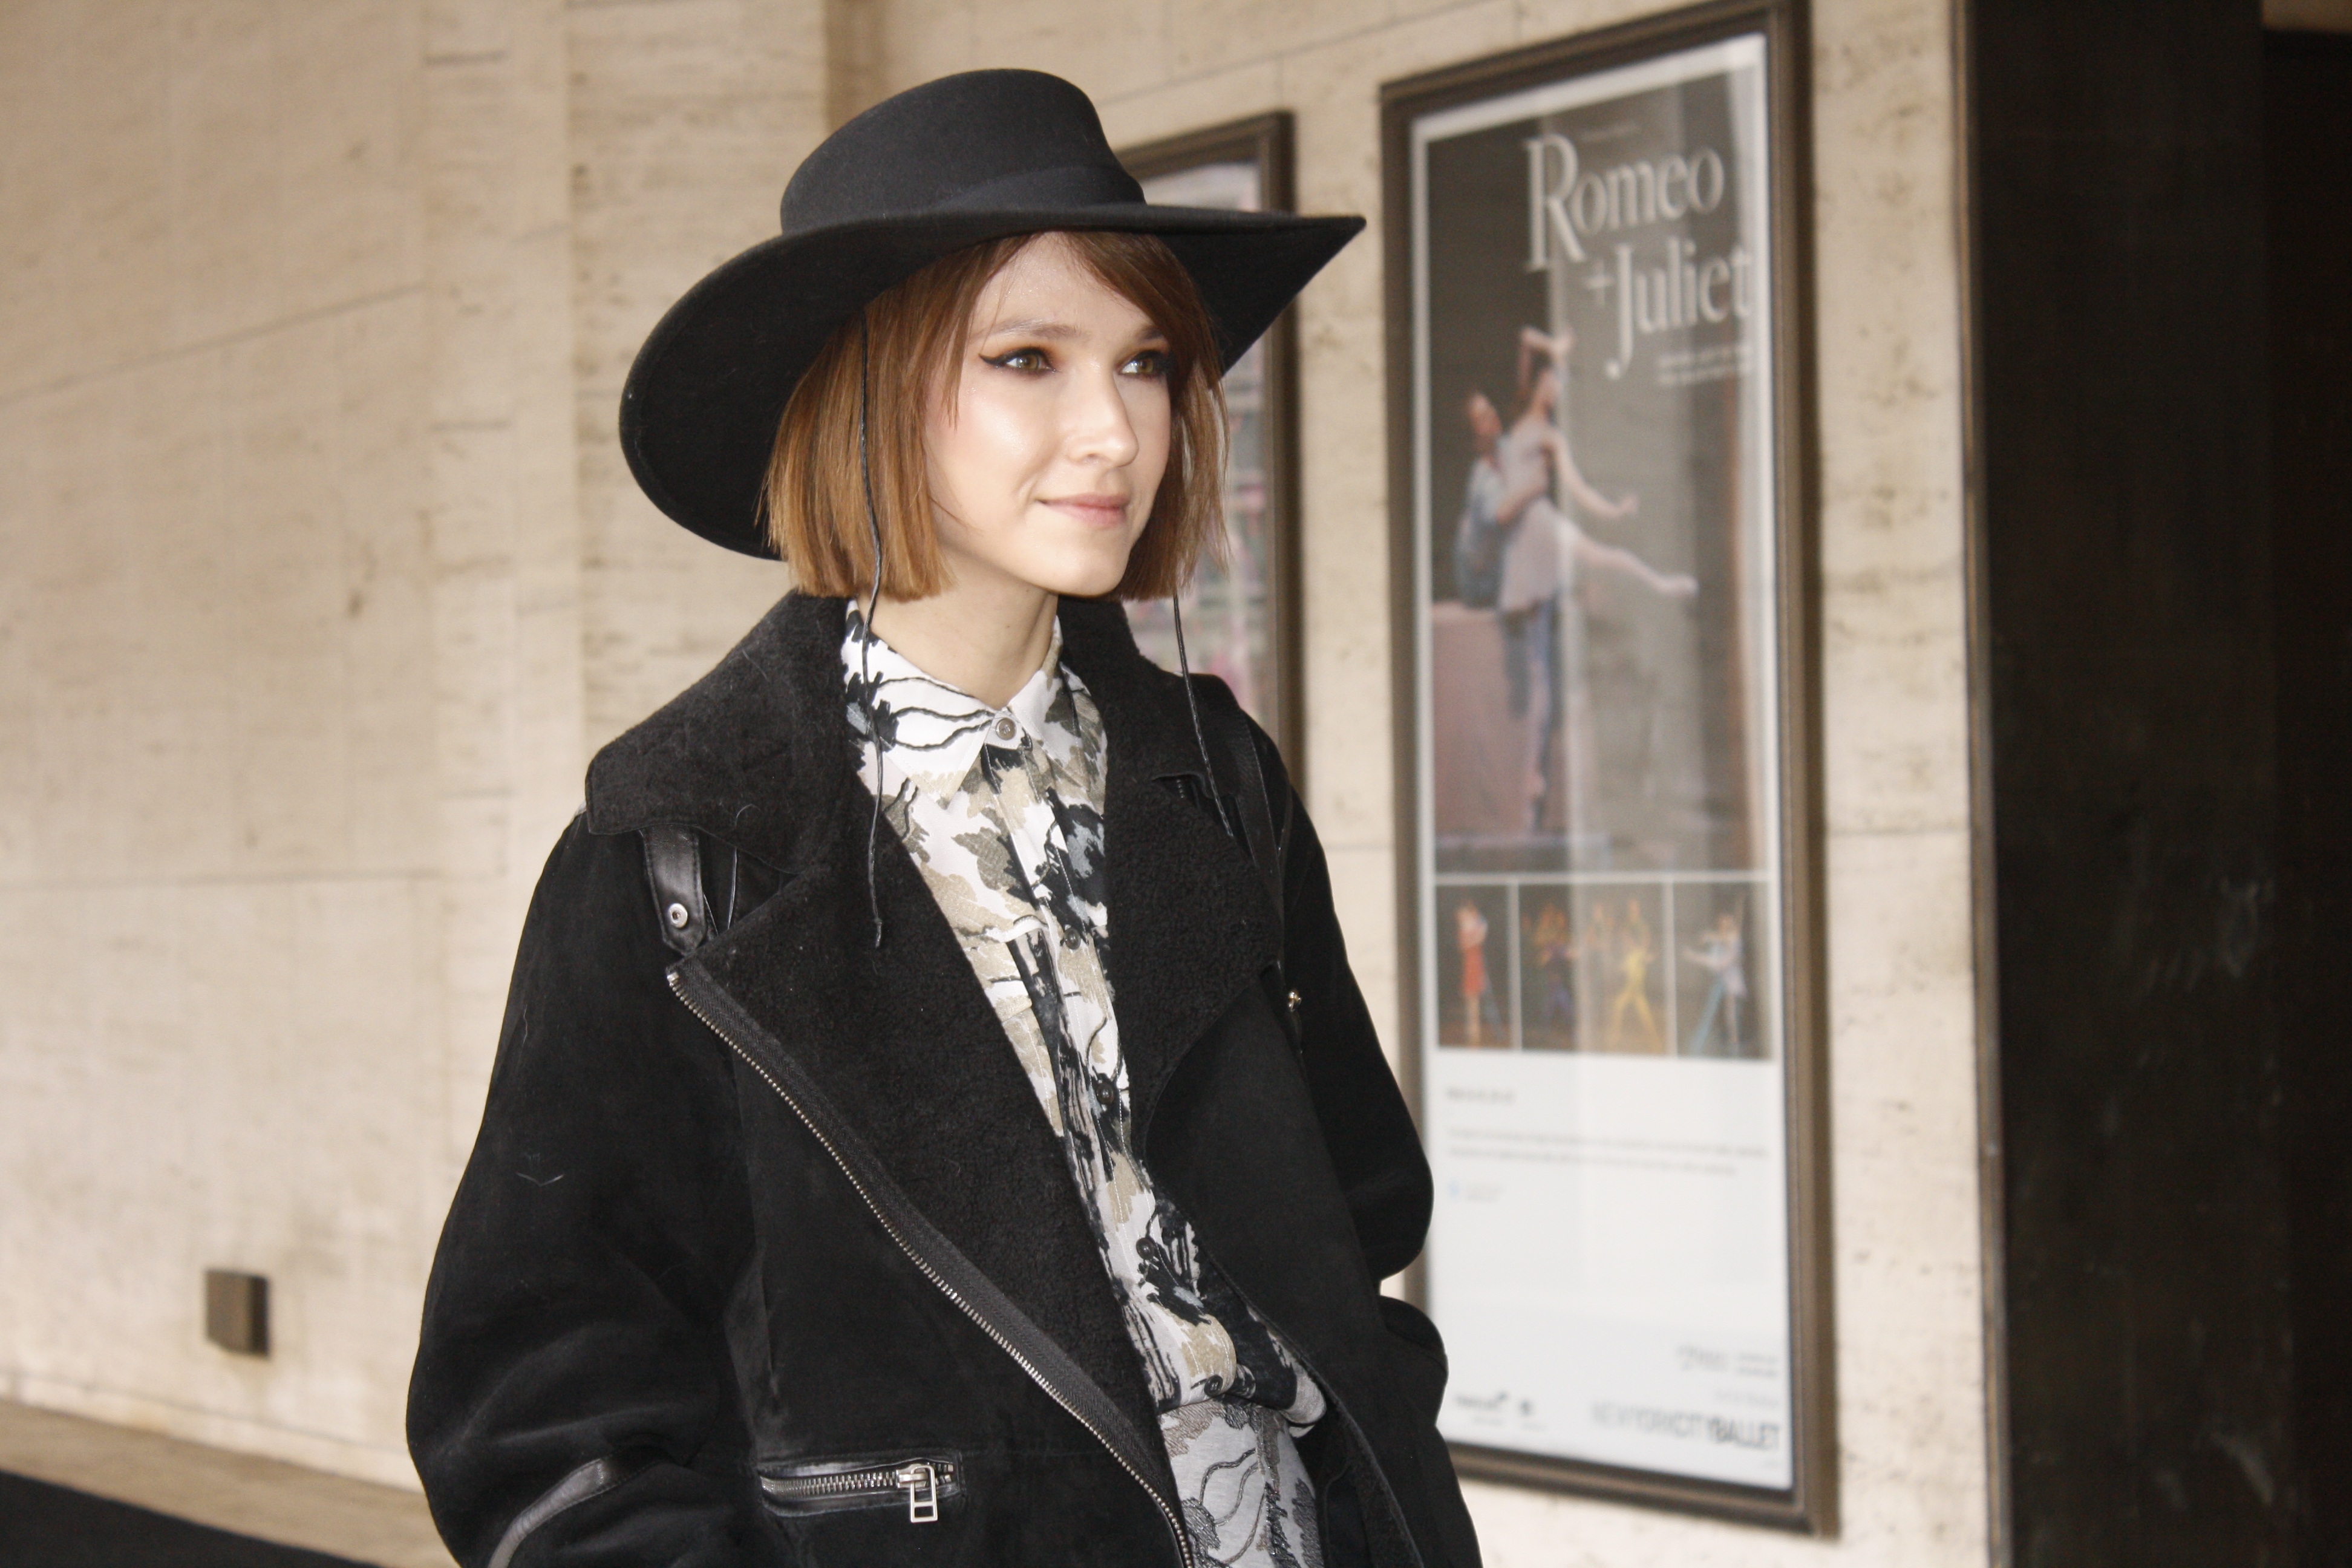
woman, leather, new york, model, spring, hat, fashion, clothing, black, lady, jacket, outerwear, textile, cap, short hair, fashion week, street style style